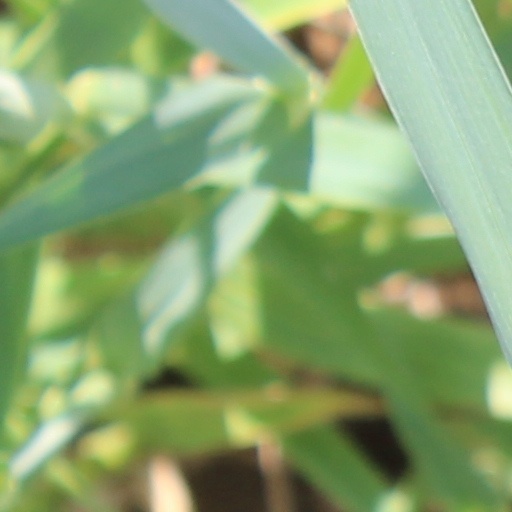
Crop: wheat